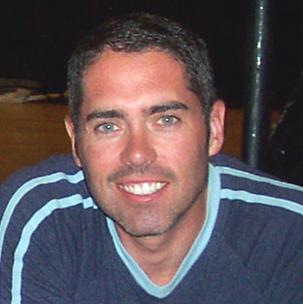
Age: 34